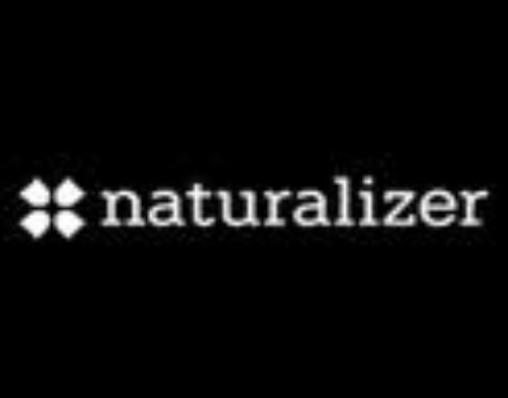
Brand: naturalizer-2
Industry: Clothes